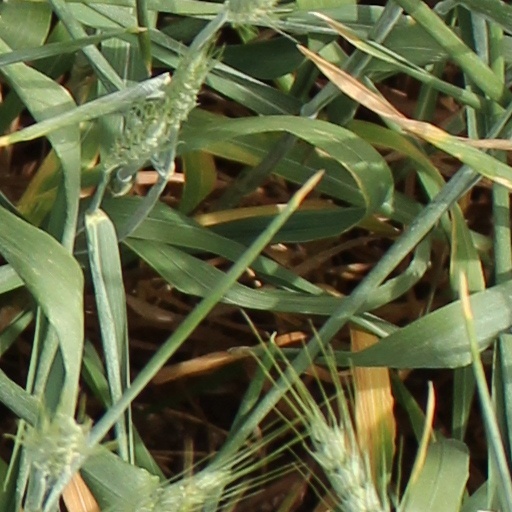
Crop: wheat